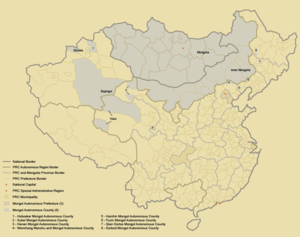
Mongolie, Mongolie-Intérieure, régions chinoises habitées par les Mongols. 贛語: 住得蒙古人嗰地方. Italiano: Le parti evidenziate indicano i territori abitati dai mongoli in Cina e Mongolia. 日本語: モンゴル国および中華人民共和国におけるモンゴル族の自治区域. Lietuvių: Mongolų kalbos paplitimas. Македонски: Монголија и Внатрешна Монголија. Монголски територии.
Les Qoshots, parfois orthographié Qoshots ou Khoshuts / Hoshuts mongol : ᠬᠣᠱᠤᠳ, VPMC : Qošut, cyrillique : Хошууд, MNS : Khoshuud / Hoshuud ou Khošuud / Hošuud ; kalmouk : Хошууд, ou encore autrefois en français, Khochoute, sont une des quatre principales tribus des Oïrats. À l'origine, les Khoshuuds étaient une tribu des Khorchins, du sud-est de la Mongolie, mais au XVᵉ siècle, ils migrèrent à l'ouest de la Mongolie pour s'allier aux Oïrats afin de contrer le pouvoir militaire du centre de la Mongolie.
Le terme Oïrats ou Oyrats, Oyirads est le nom collectif de plusieurs tribus mongoles occidentales. Ils sont présents en Chine et en Mongolie, mais on les trouve aussi en Russie, où ils sont connus sous le nom de Kalmouks.
La Grande Mongolie est une région géographique mise en avant par certains nationalistes mongols, située en Asie, et constituée de territoires contigus habités à partir du XIIIᵉ siècle par des ethnies turques et mongoles lors de la création de l'Empire mongol. Elle inclut approximativement l'État de la Mongolie, la région autonome de Mongolie-Intérieure en Chine, la Bouriatie et d'autres régions habitées par les Mongols et les Turcs, ayant aujourd'hui le statut de république de la Fédération de Russie.
Le nom de Dzoungars ou Züüngars, également parfois nommés Tchoros, fait référence aux tribus mongoles qui formèrent et peuplèrent ce qu'on appela après leur arrivée la Dzoungarie, région située entre l'Altaï et le Tian Shan, actuellement en territoire chinois, aux XVIIᵉ et XVIIIᵉ siècles. Historiquement, ils ont été l'une des principales tribus de la confédération des Quatre Oïrats.